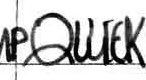
Label: quickly